The Blood Opera Sequence

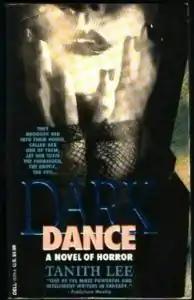
Cover of Dark Dance

The Blood Opera Sequence is a thriller/horror novel series by English writer Tanith Lee. The series consists of three novels: "Dark Dance", "Personal Darkness", and "Darkness, I".